Sky position (RA, Dec in degrees): 125.826, 4.497
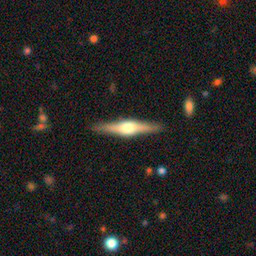
Galaxy morphology: Edge-on Galaxies with Bulge